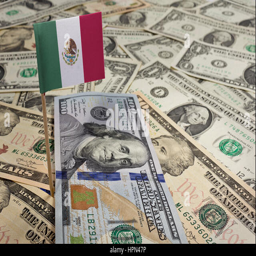
flag sticking in a variety of banknotes .